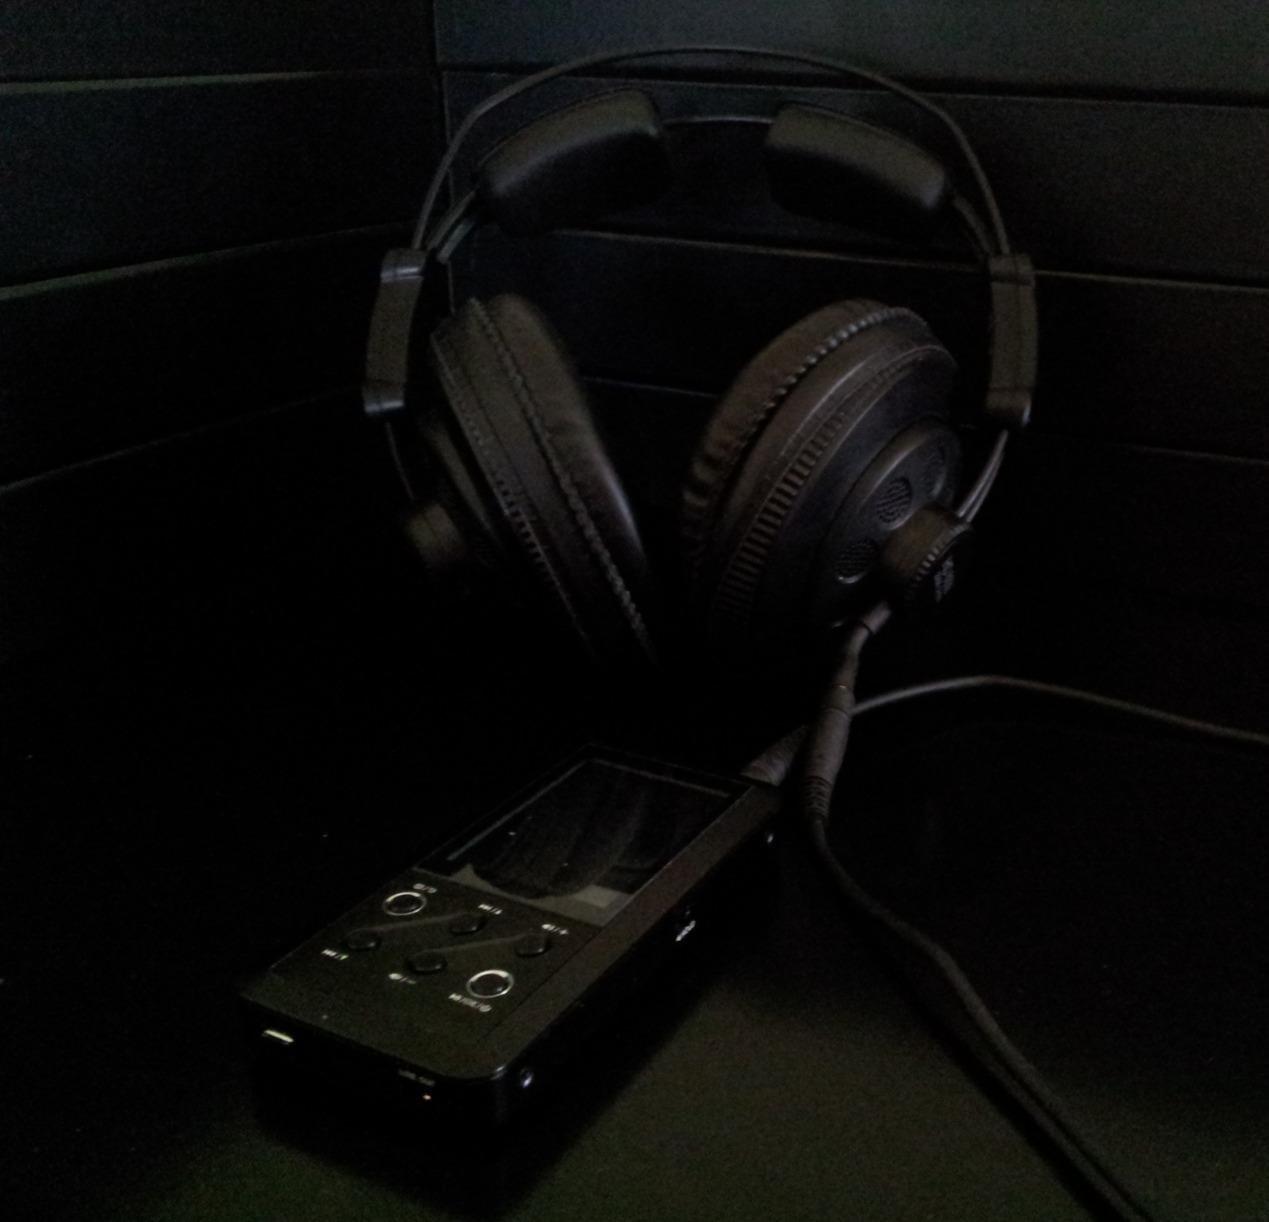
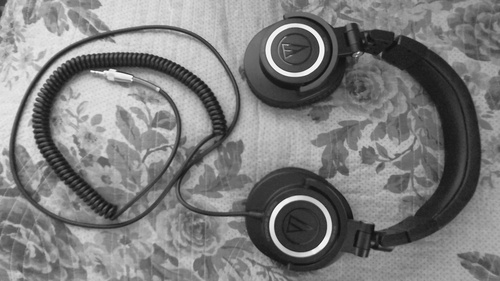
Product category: headphones
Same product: no